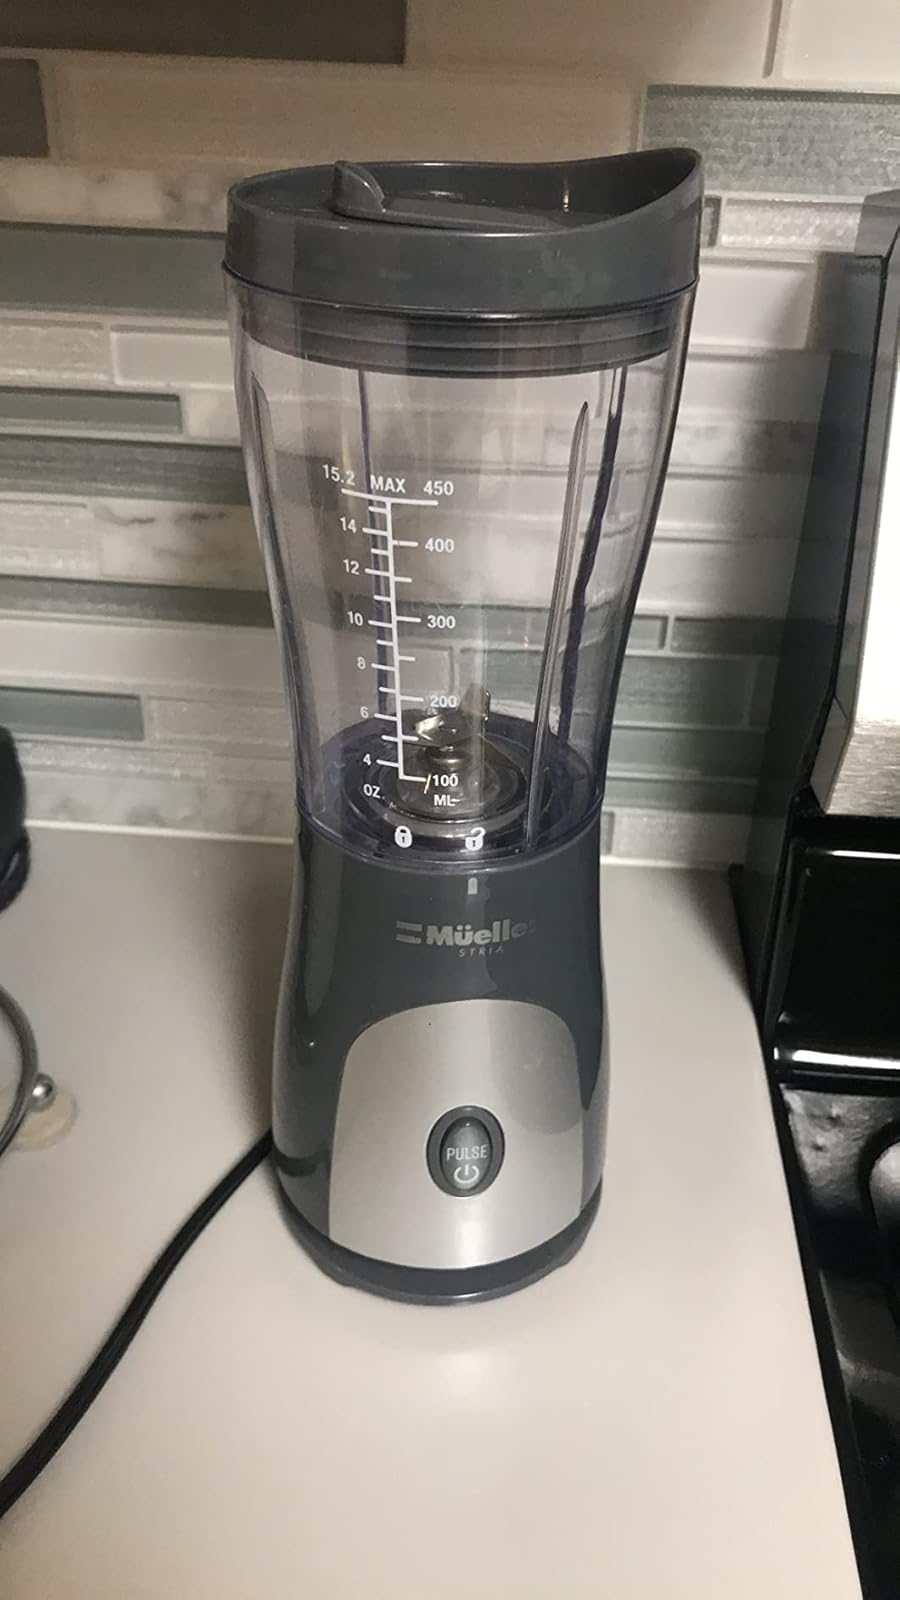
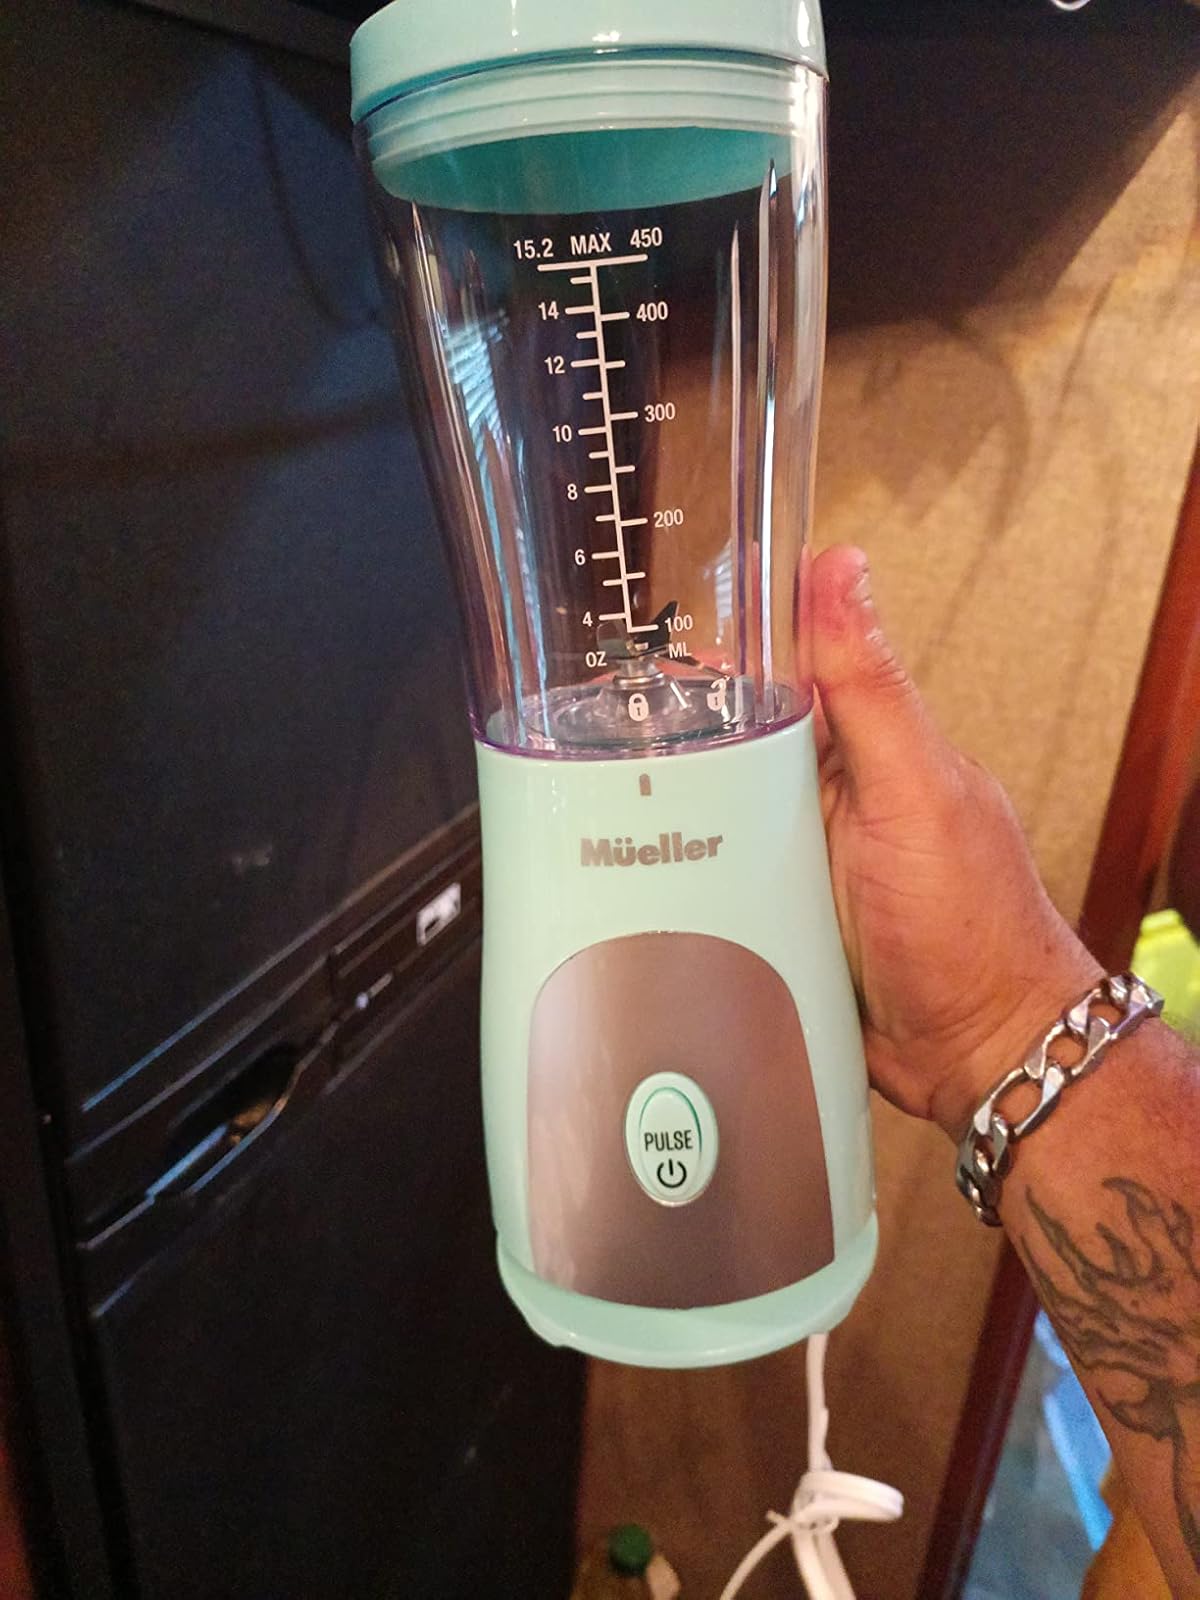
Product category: items_blender
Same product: no